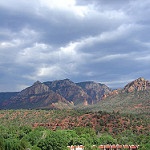
Scene: Outdoor